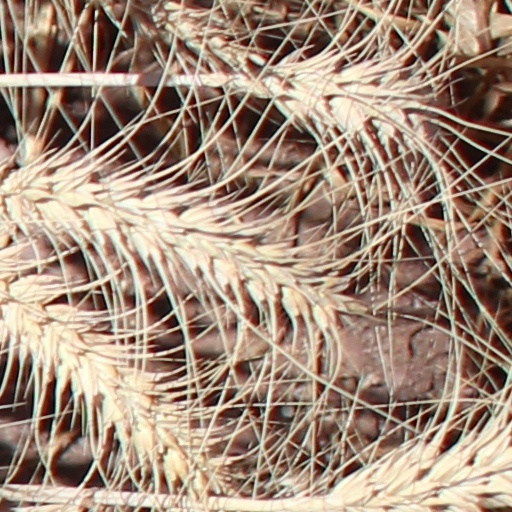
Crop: wheat